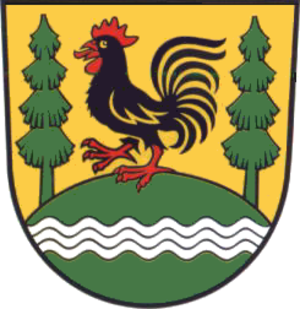
Gräfenhain est une commune allemande de l'arrondissement de Gotha, en Thuringe et qui est administrée par la ville voisine d'Ohrdruf.